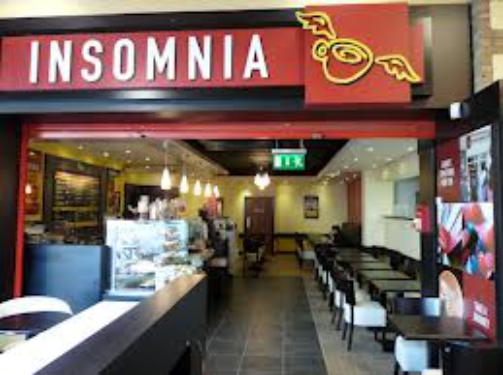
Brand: Insomnia Coffee Company
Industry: Food